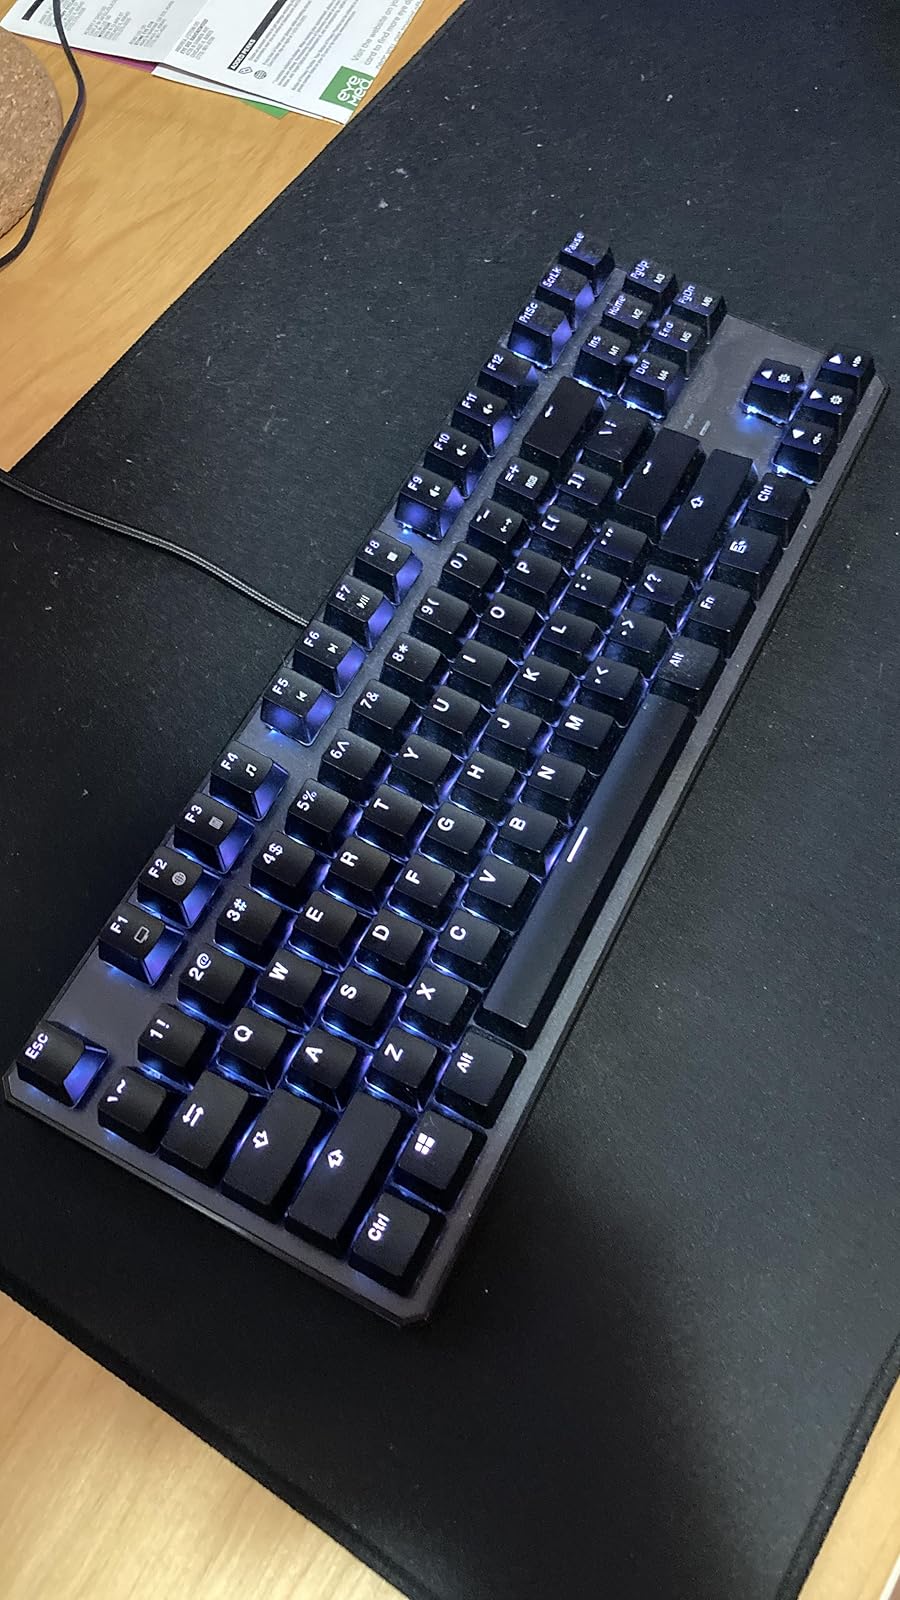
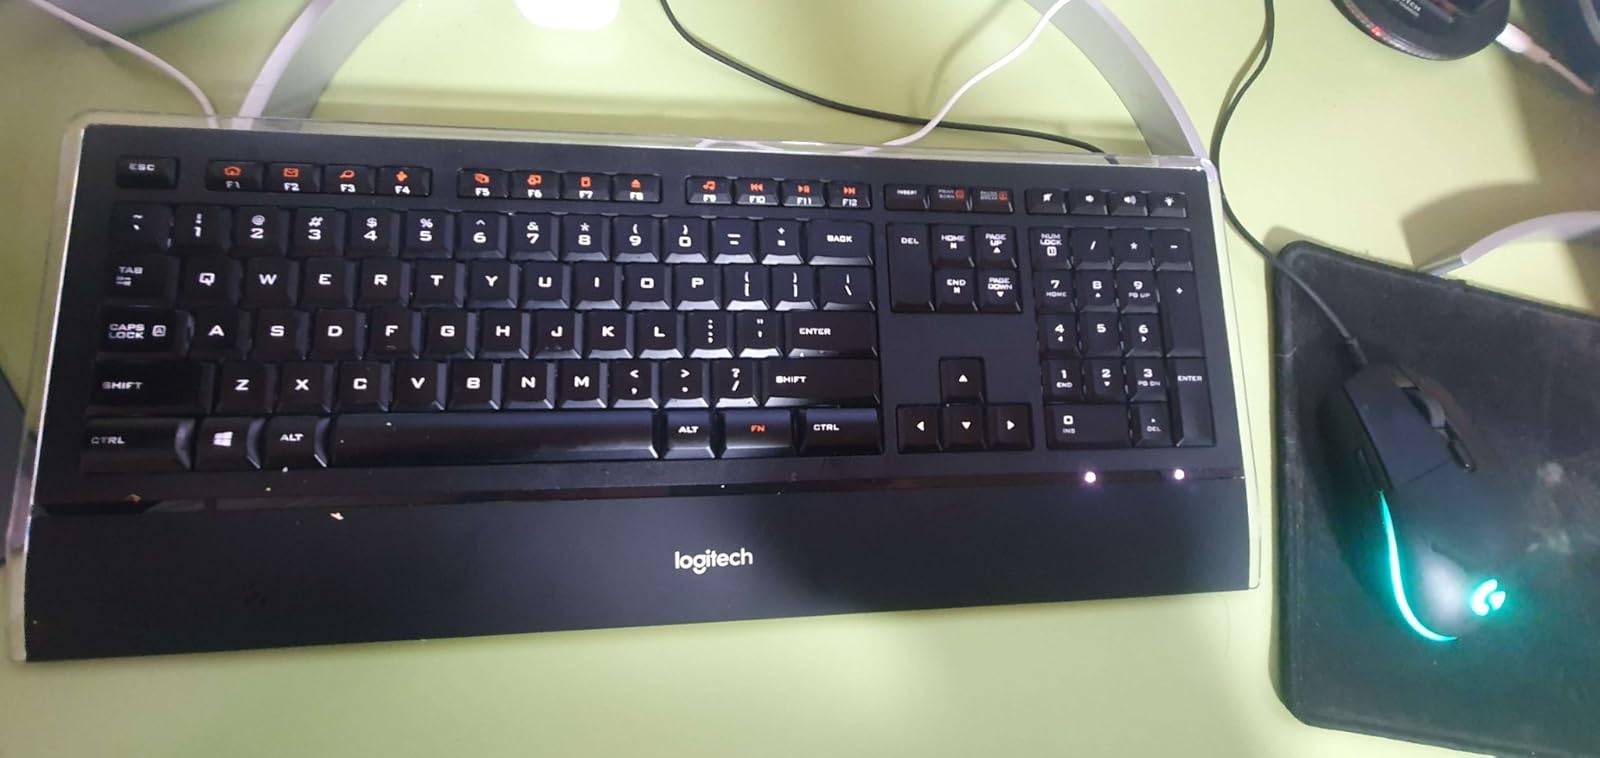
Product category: keyboard
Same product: no